Gyakie

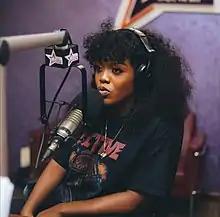
Gyakie in 2021

Jackline Acheampong (born 16 December 1999), known professionally as Gyakie, aka Song Bird is a Ghanaian R&B and afro-fusion singer. In 2019, Gyakie released her first single titled "Love is Pretty", which paved the way for another single, "Never Like This". In August 2020, the "Forever" song from her five-track EP "Seed" enjoyed airplay and led the charts in Ghana, Kenya and Nigeria. Gyakie's father is Nana Acheampong.